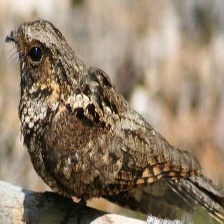
Species: EASTERN WIP POOR WILL
Scientific name: ANTROSTOMUS VOCIFERUS